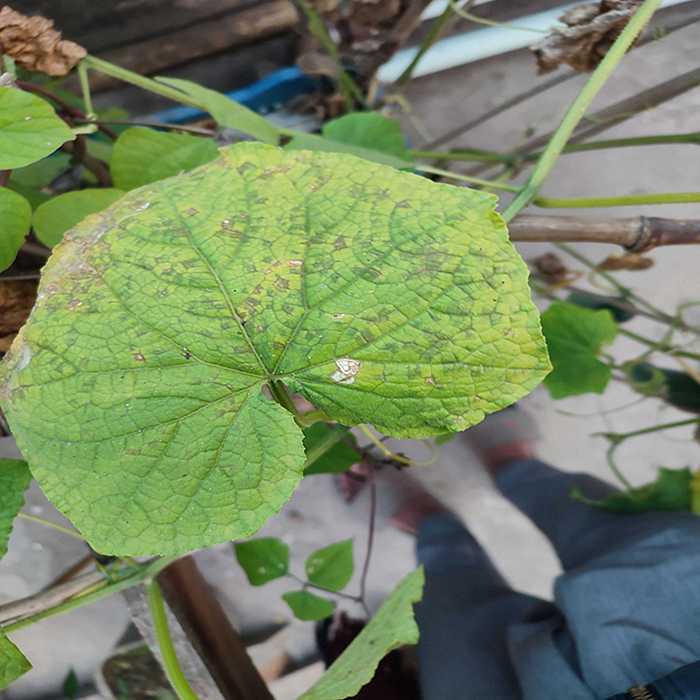
Plant: Cucumber
Label: Downy mildew